List of American football stadiums by capacity

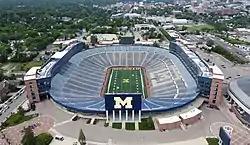
Michigan Stadium is the largest American football stadium by seating capacity.

The following is an incomplete list of current American football stadiums in the USA ranked by capacity. All stadiums in the list are located in the United States. The list contains the home stadiums of all 32 professional teams playing in the NFL as well as the largest stadiums used by college football teams in the NCAA. The largest stadium used by a professional team falls at number 15 on the list. Not included are several large stadiums used by teams in the now-defunct NFL Europa, as these were all built for and used mainly for association football, or Rogers Centre, located in Canada (although it does host occasional American football games). Currently American football stadiums with a capacity of 25,000 or more are included.